Japanese destroyer Yanagi (1917)

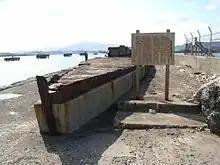
"Yanagi"s remaining hull in use as a breakwater, seen in 2012

"Yanagi" was launched on 24 February 1917 at the Sasebo Naval Arsenal and completed on 5 May. The ship played a minor role in World War I and participated in the 1937 Battle of Shanghai that began the Second Sino-Japanese War. She was decommissioned on 1 April 1940, converted into a stationary training ship and broken up in 1947. The ship's hulk, along with the former destroyers and , were used as breakwaters in Kitakyushu. Only "Yanagi"s hulk is visible above ground while the other two were cemented underground in place.